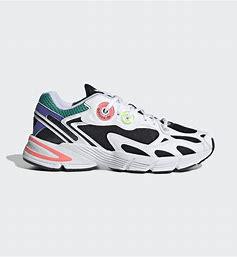
Brand: Adidas
Model: Astir